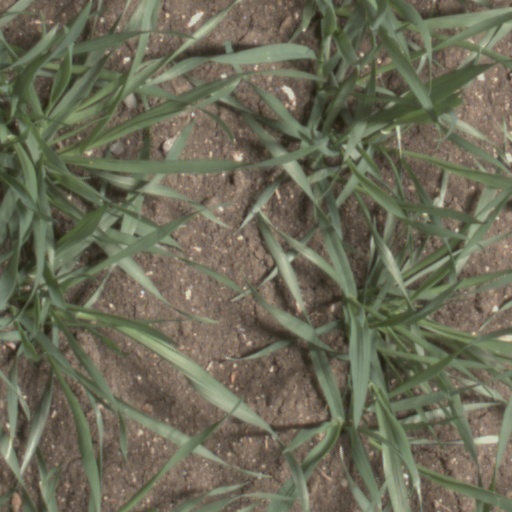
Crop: wheat